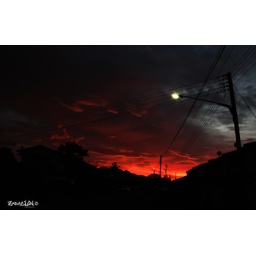
accidently look outside the window one day and saw amazing colours by the sunset...this photo was taken outside my house